John Koch

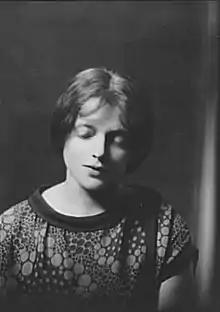
Dora Zaslavsky in 1925, photographed by Arnold Genthe

He was born in Toledo, Ohio, to Marian Joan and Edward John Koch, and grew up mostly in Ann Arbor, Michigan. During his high school years he spent two summers at an artists' colony in Provincetown, Massachusetts. He moved to New York City in 1928, where he met and became friends with Dora Zaslavsky, a talented piano teacher, four years his senior. He moved to Paris, where he spent five years studying on his own, copying paintings at the Louvre and other museums, and supporting himself by painting portraits.